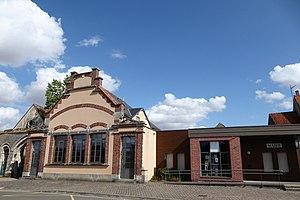
mairie de Mérouville, Eure-et-Loir, France.
Mérouville est une commune française située dans le département d'Eure-et-Loir en région Centre-Val de Loire.